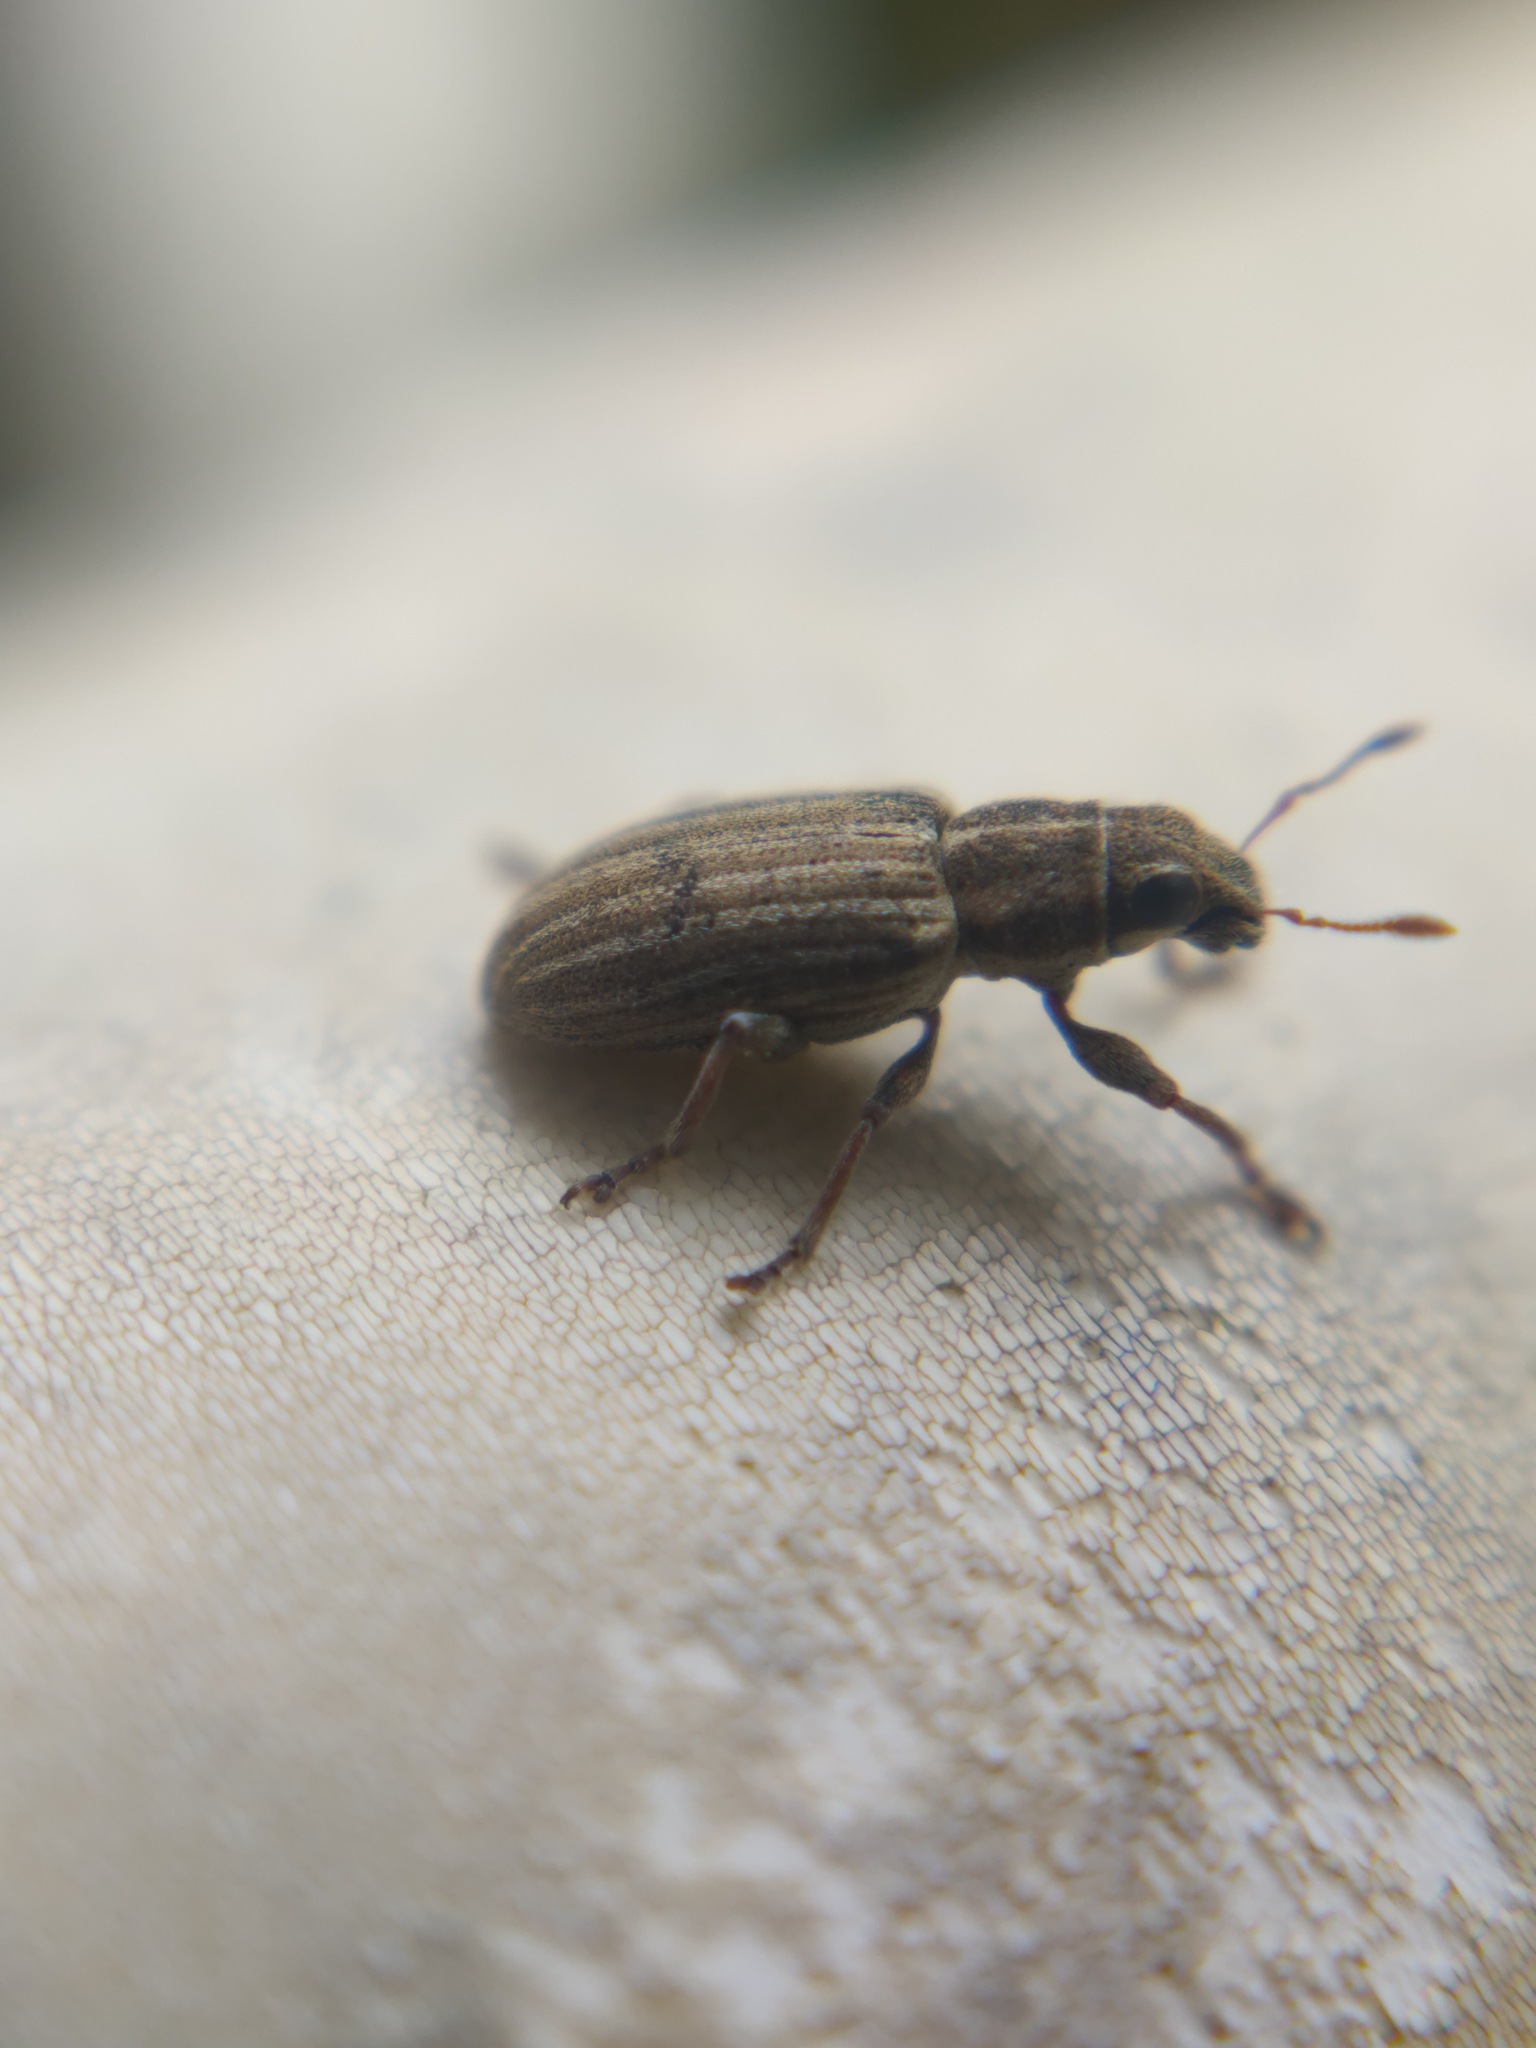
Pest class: pea_leaf_weevil